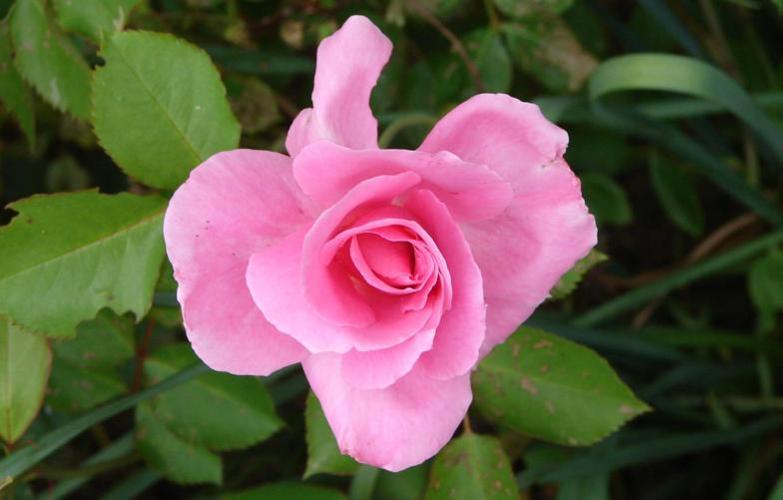
Label: rose